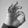
ASL letter: F